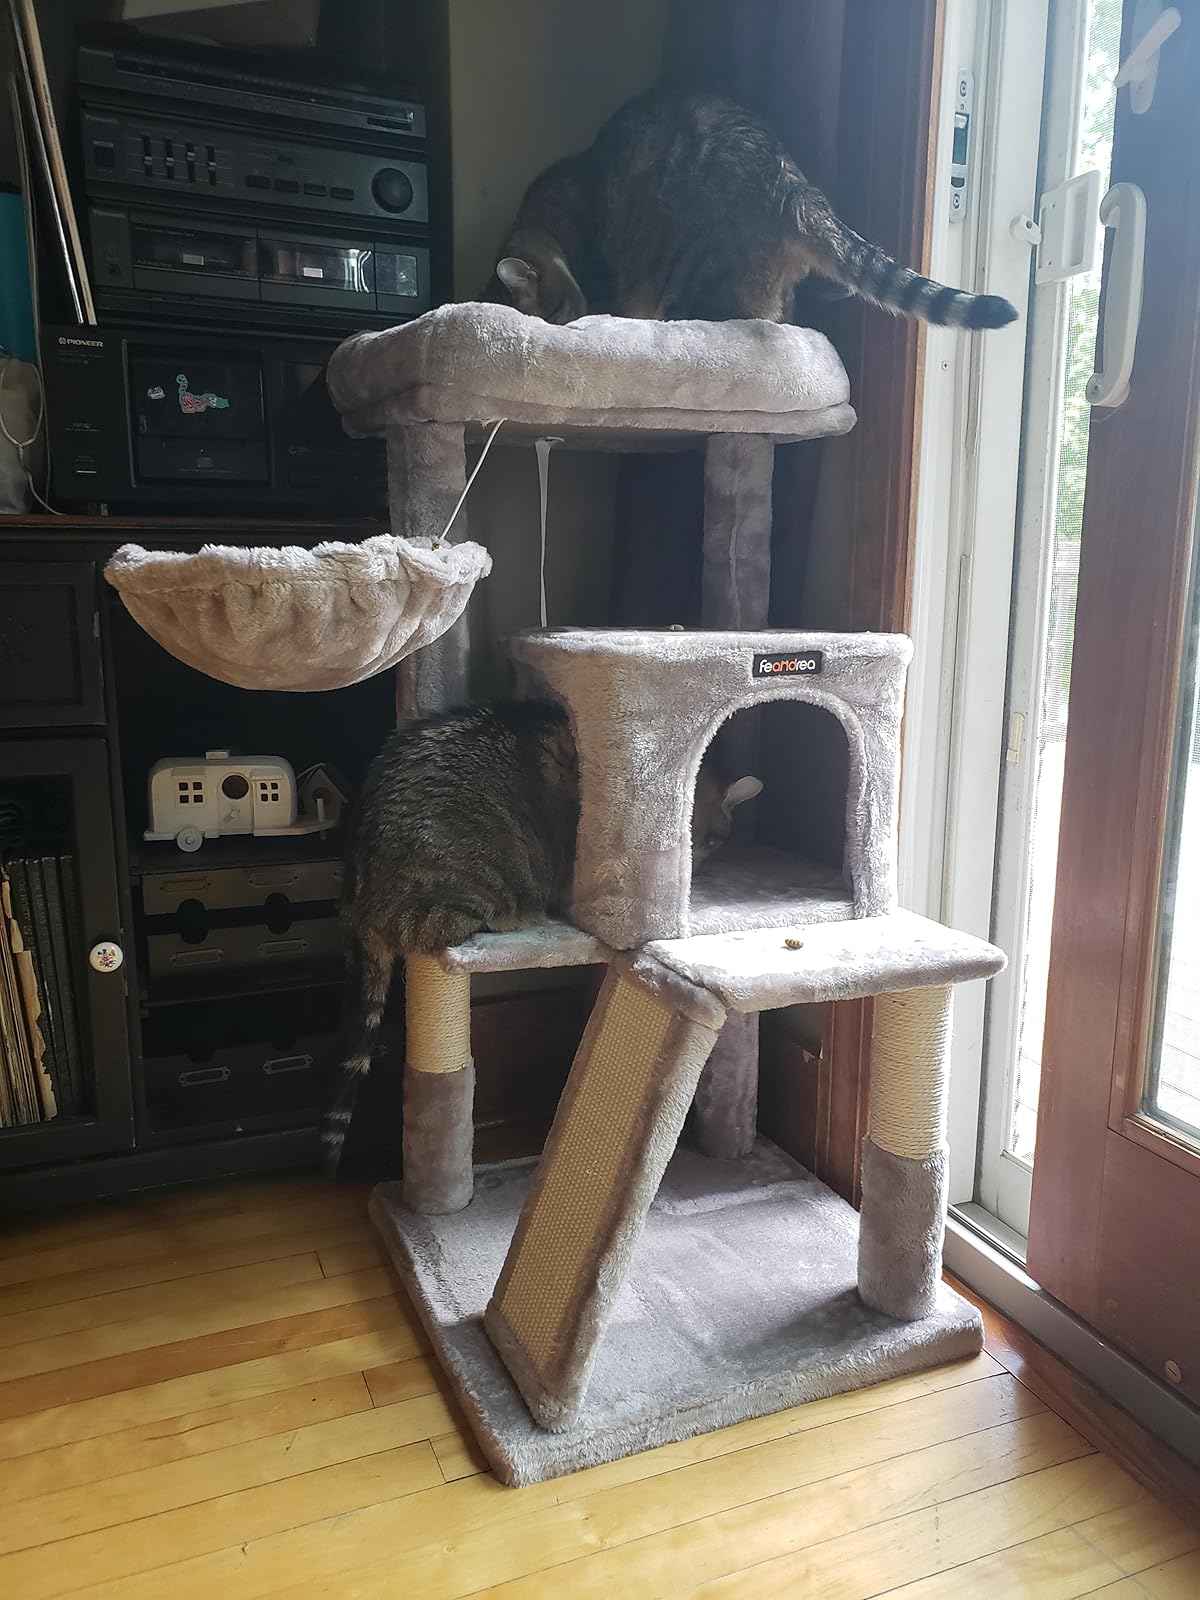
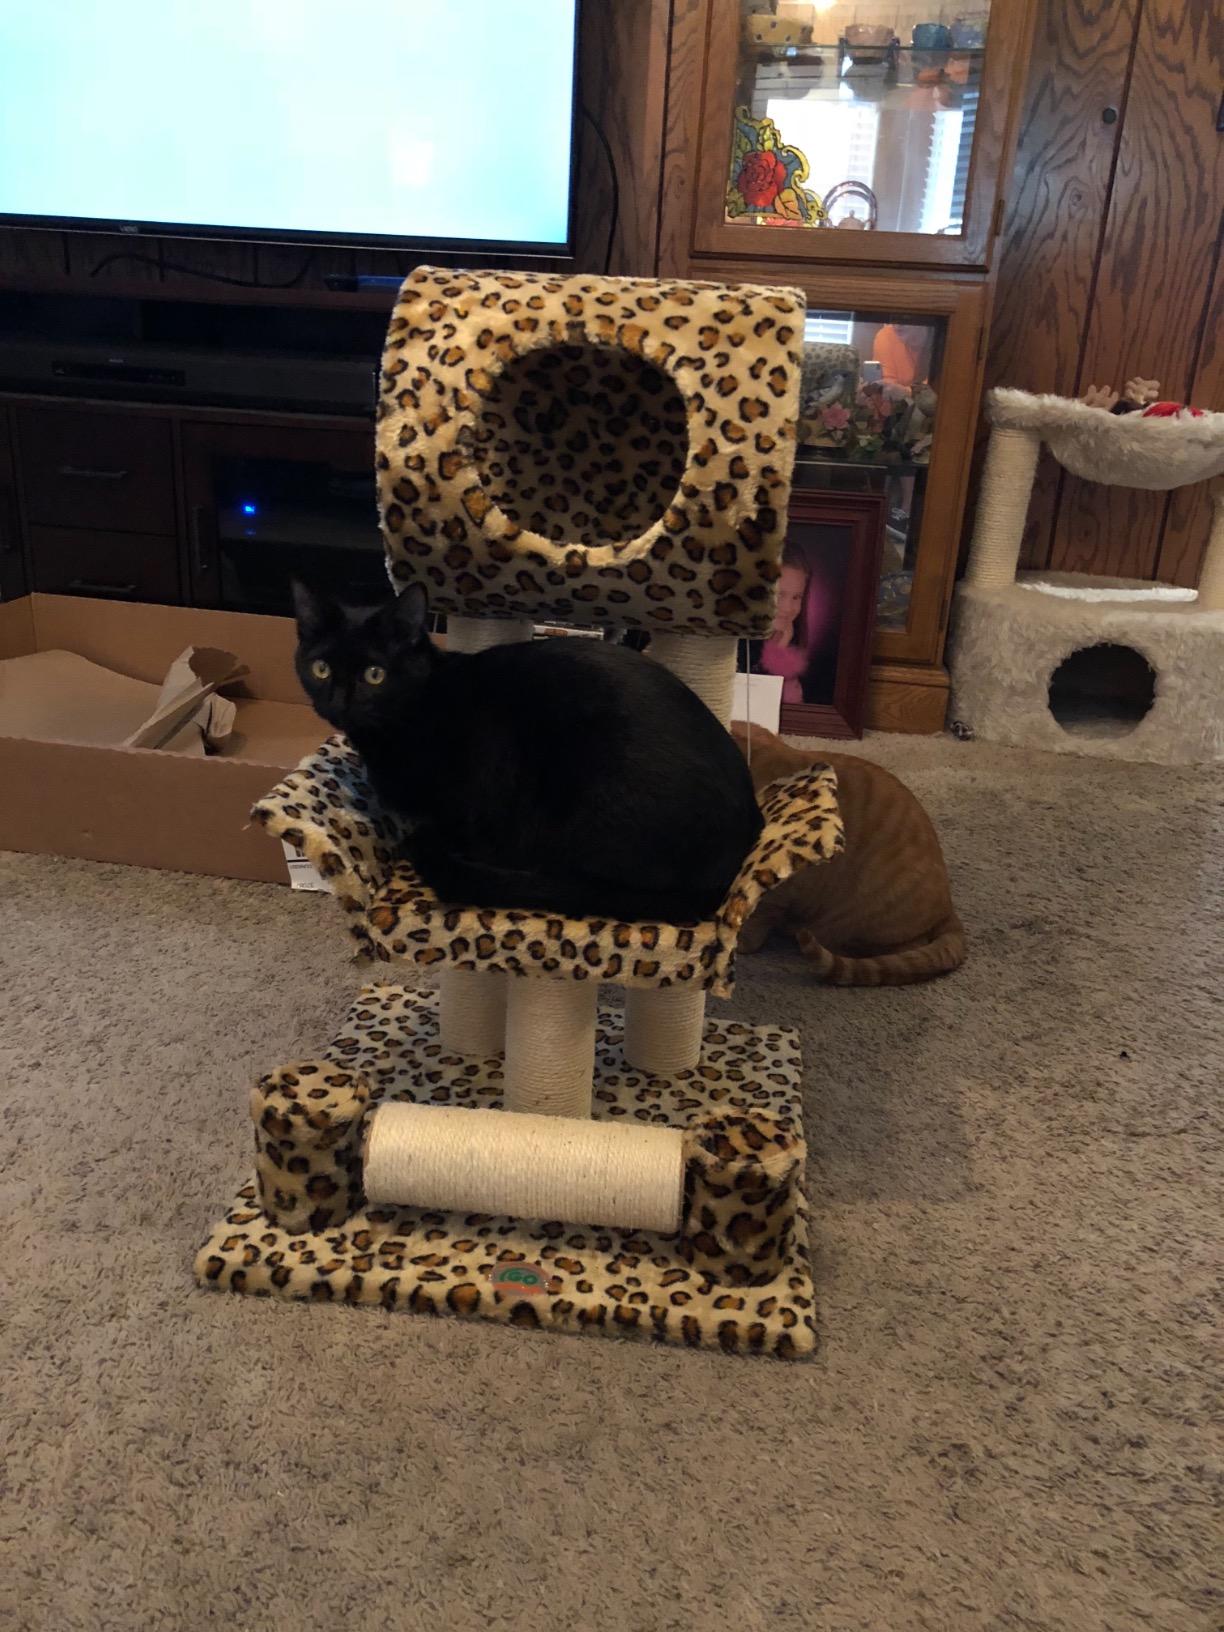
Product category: items_cat tree
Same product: no